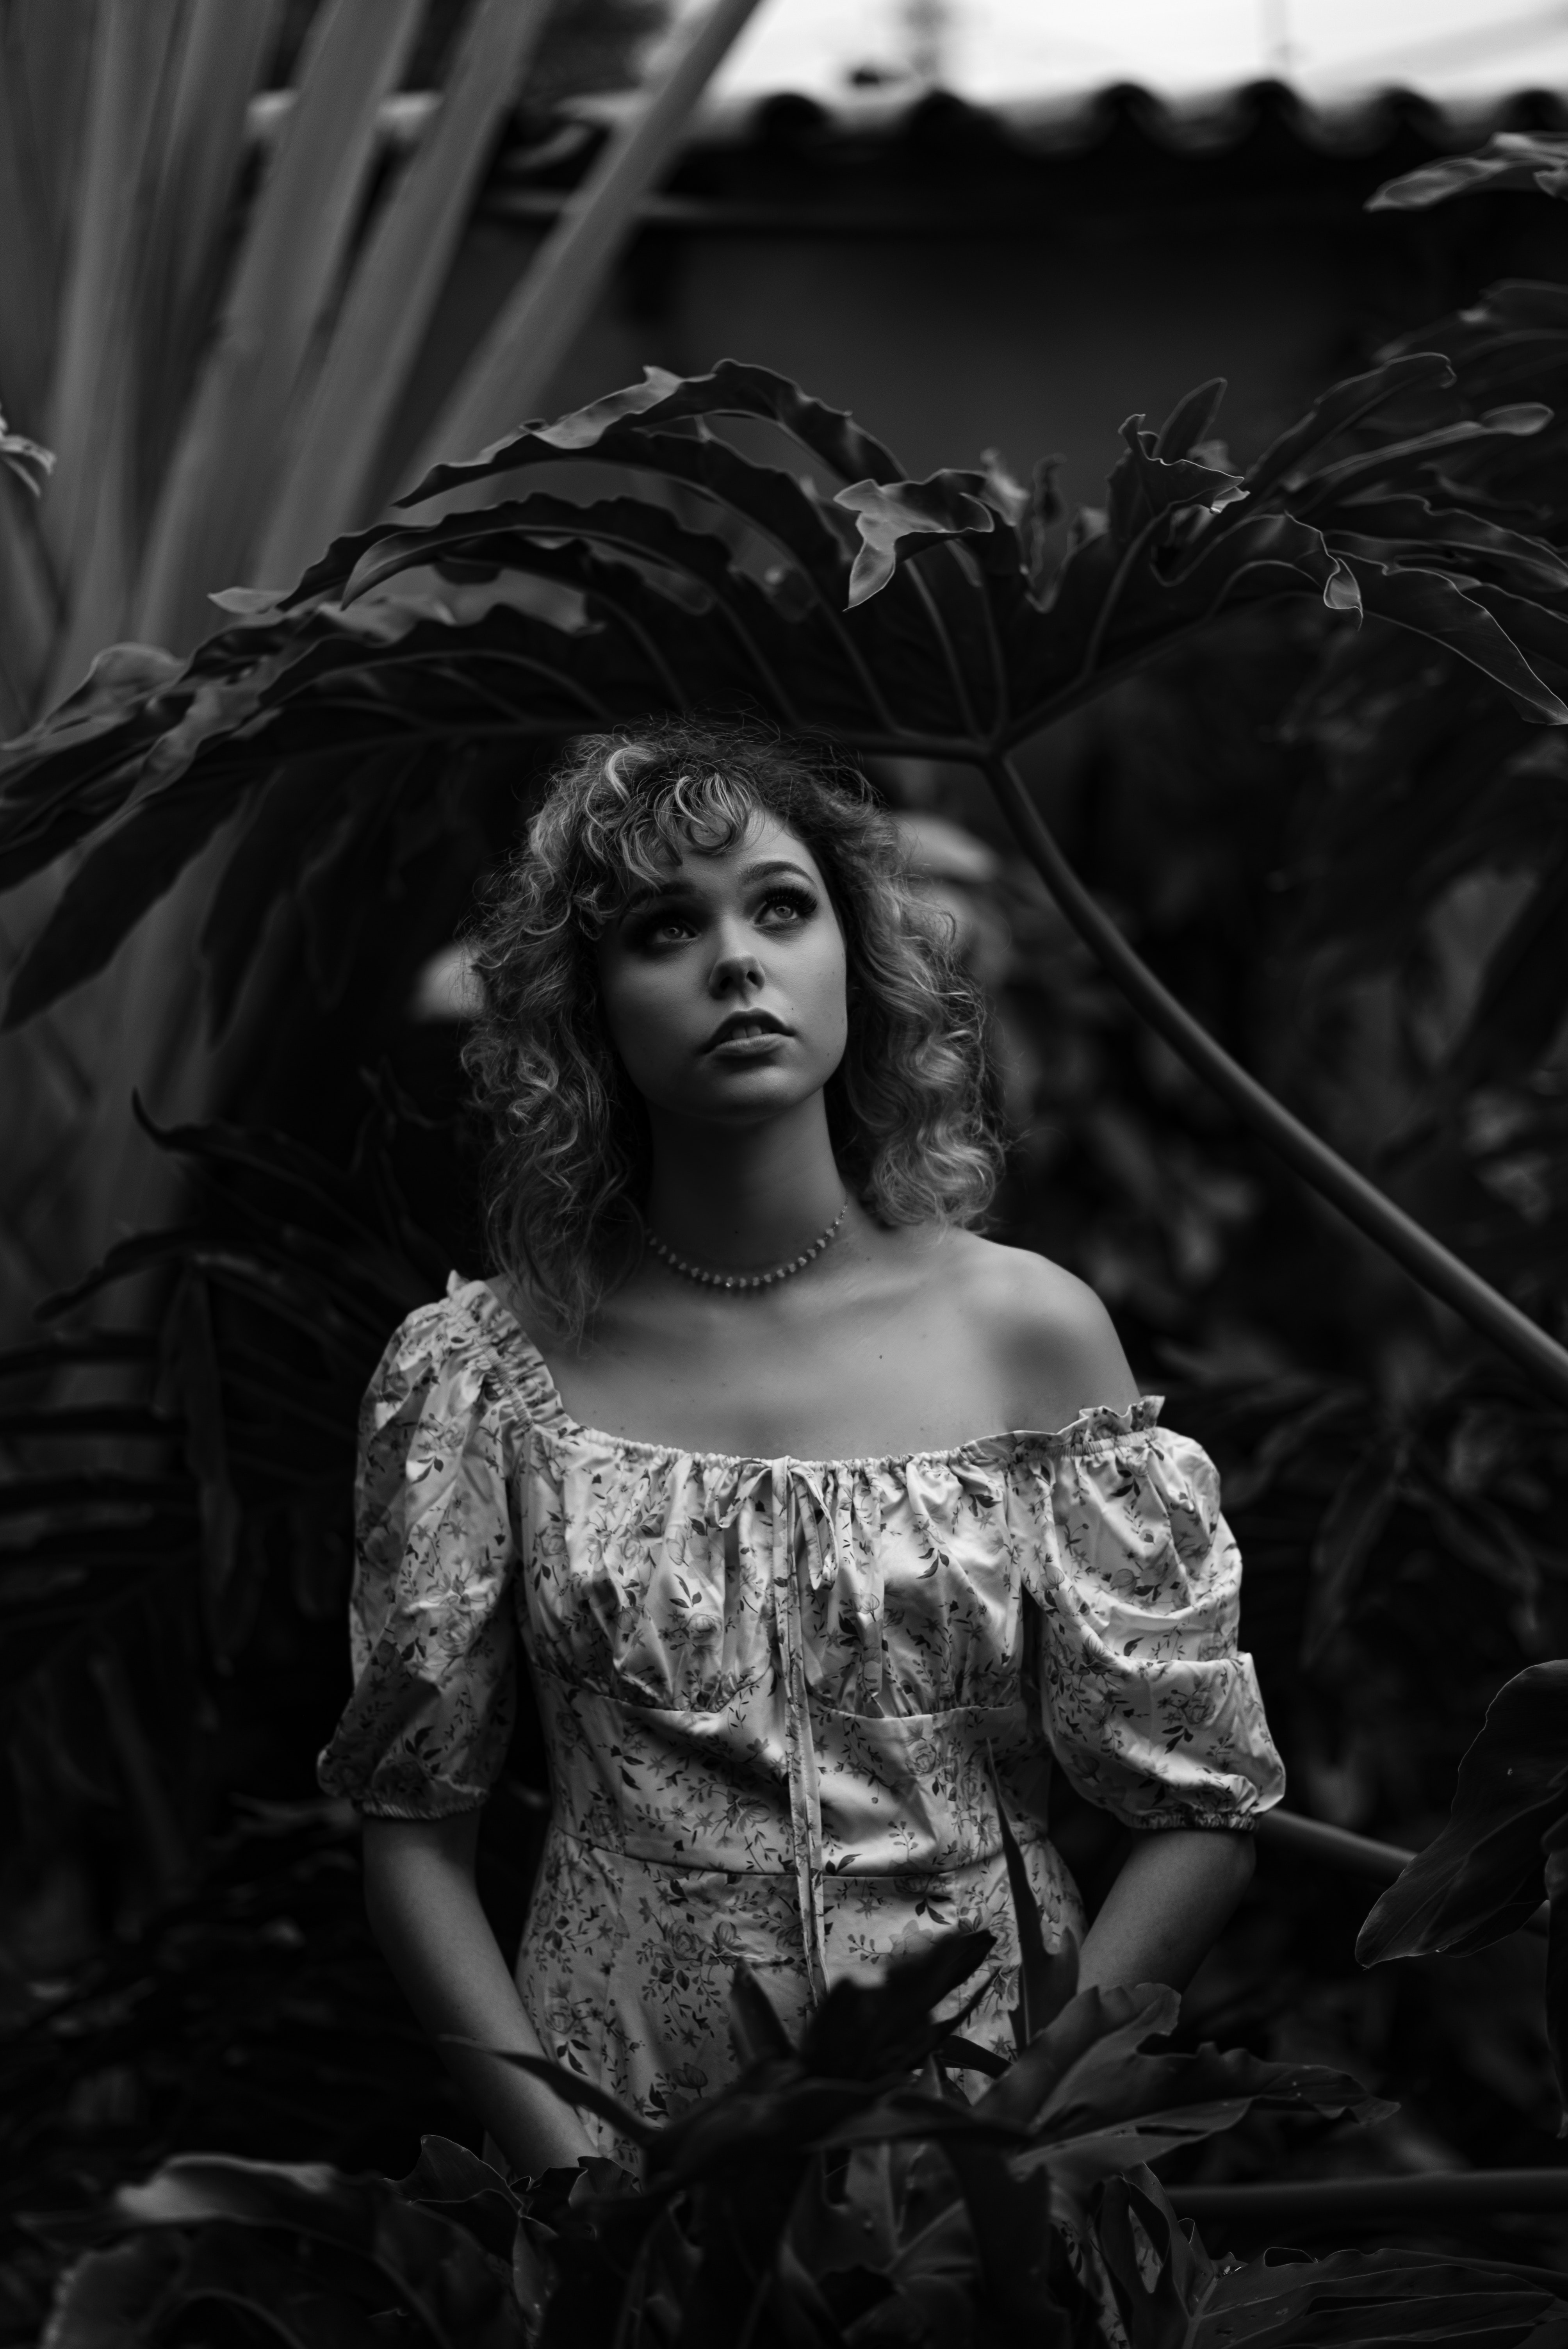
woman, hairstyle, facial expression, black, fashion, flash photography, grass, sunlight, style, black and white, People in nature, happy, adaptation, wood, black hair, embellishment, monochrome, monochrome photography, long hair, forest, necklace, darkness, arecales, fashion design, stock photography, headpiece, portrait photography, jewellery, pattern, wing, photo shoot, woodland, portrait, sitting, photography, jungle, child